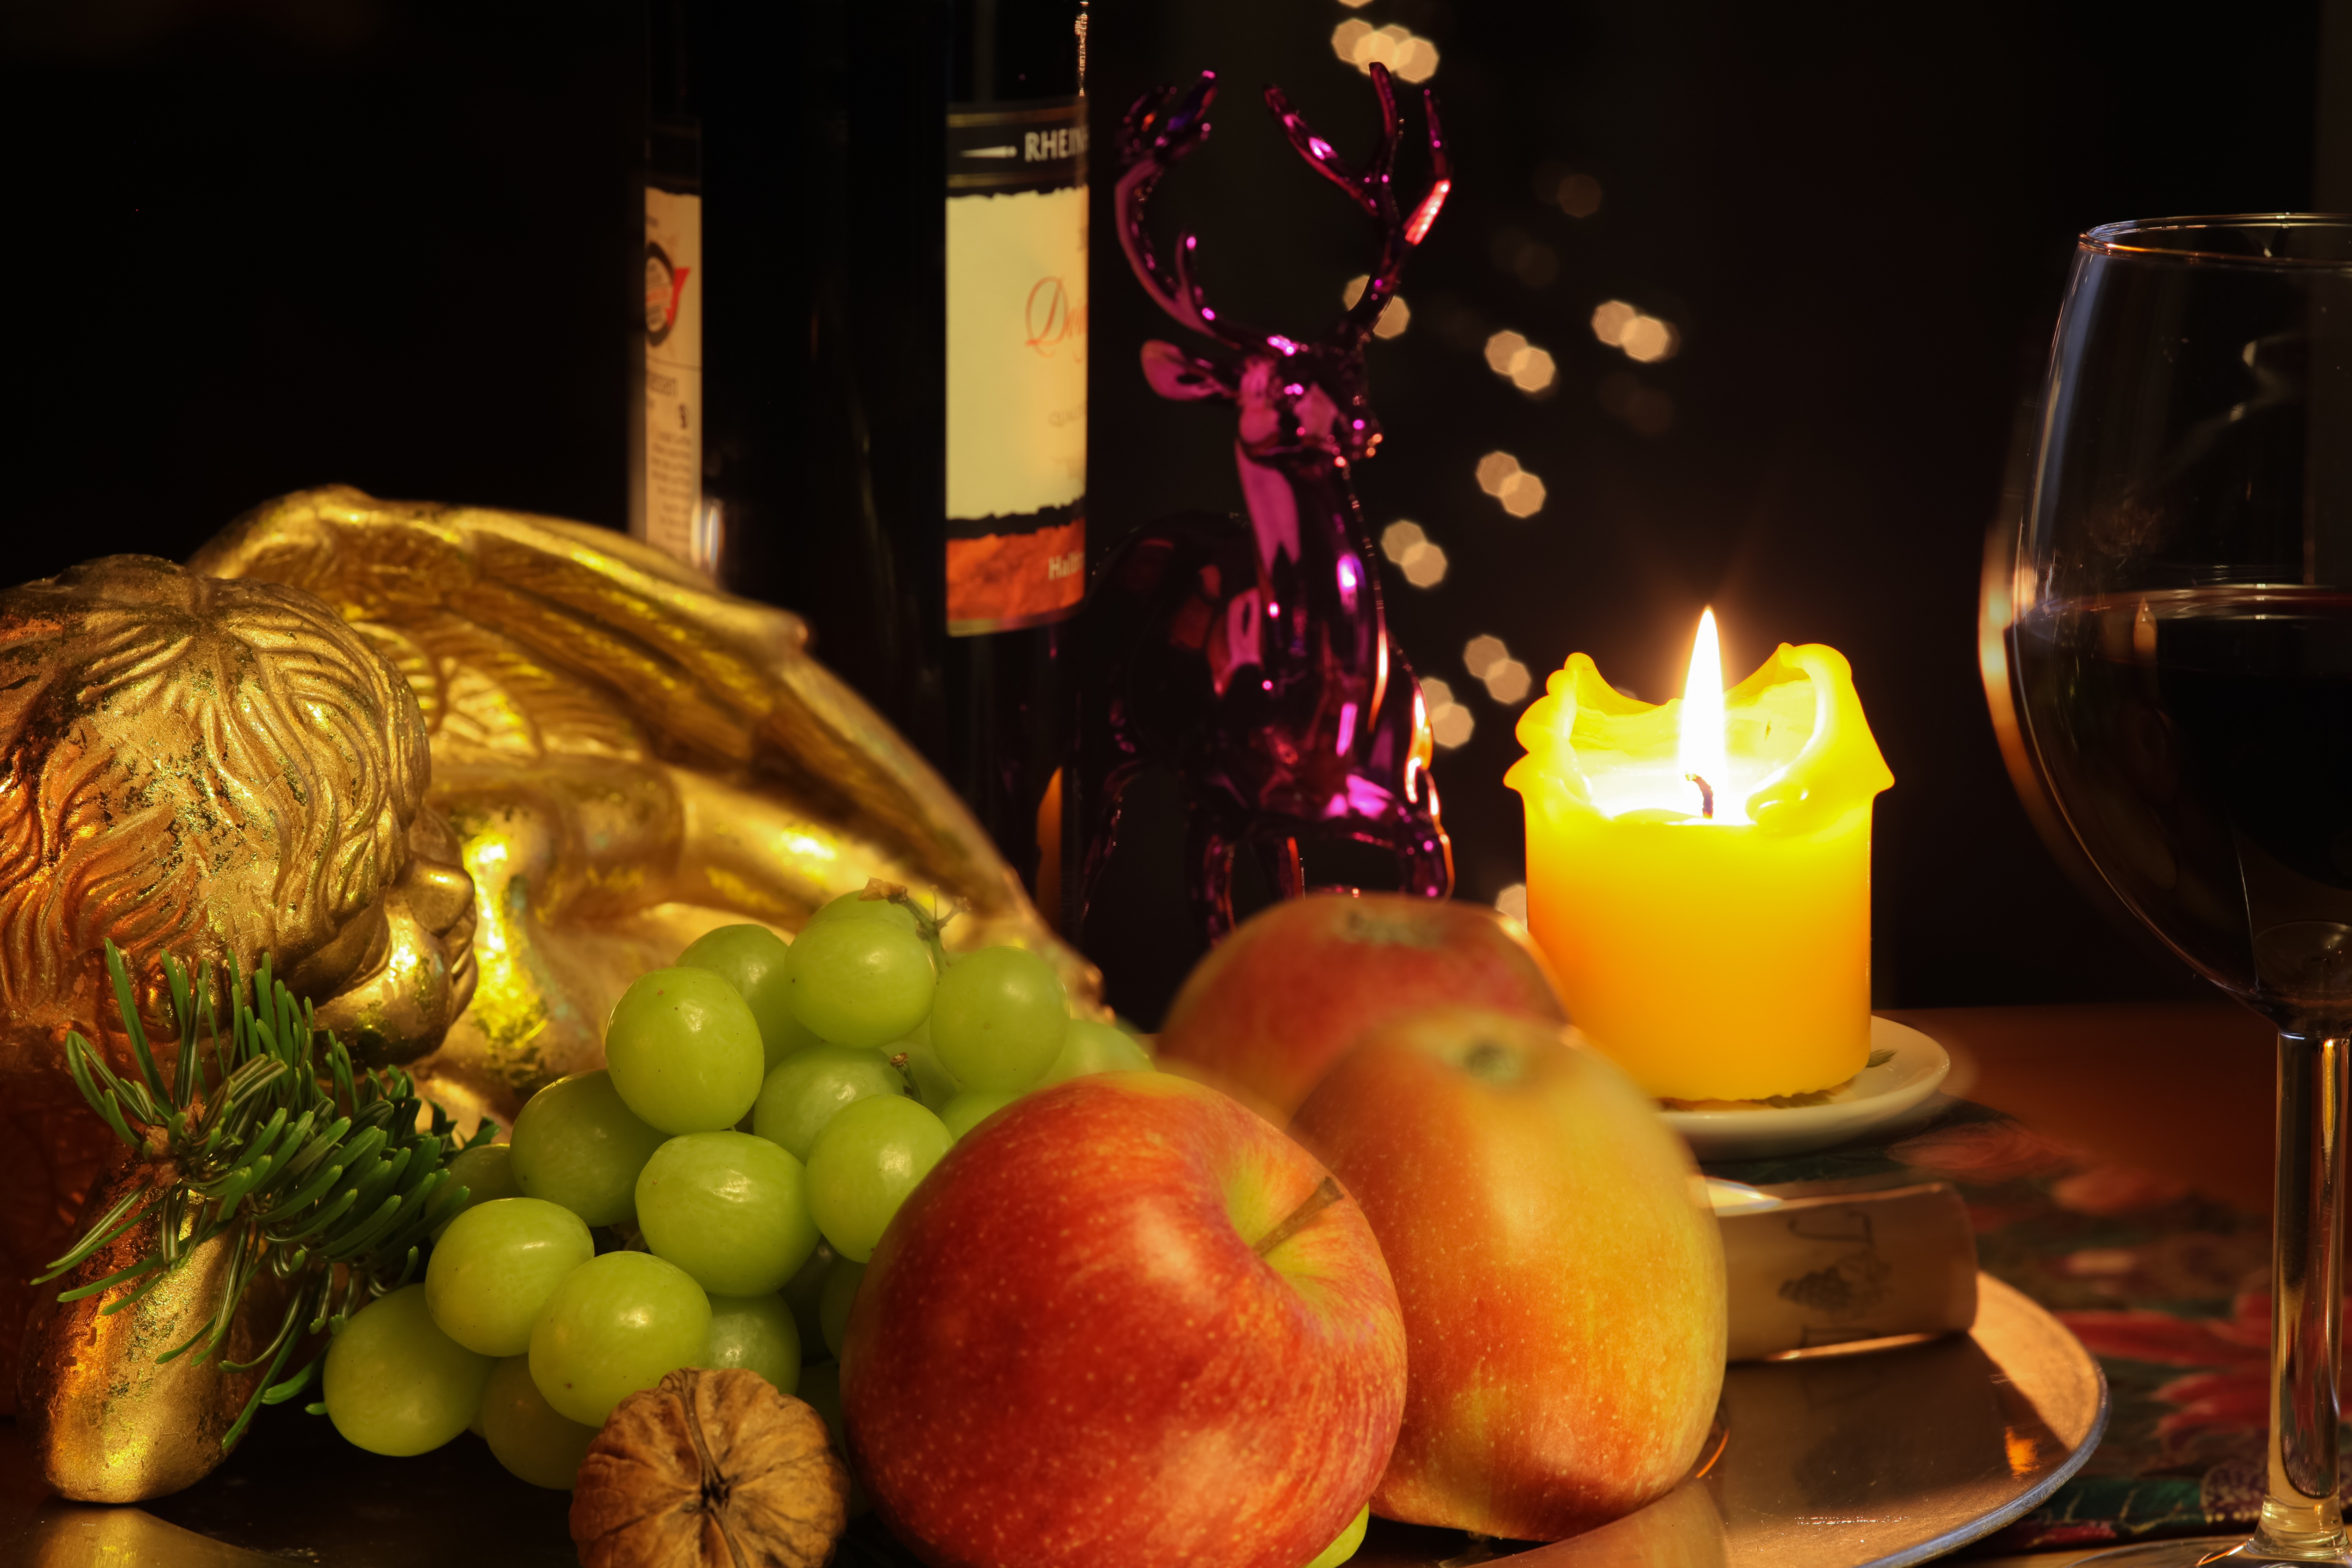
apple, meal, food, produce, romantic, candle, red wine, still life, angel, contemplative, grapes, slowly